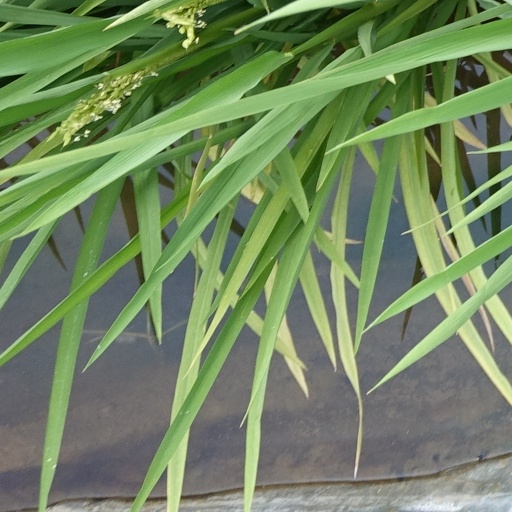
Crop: rice